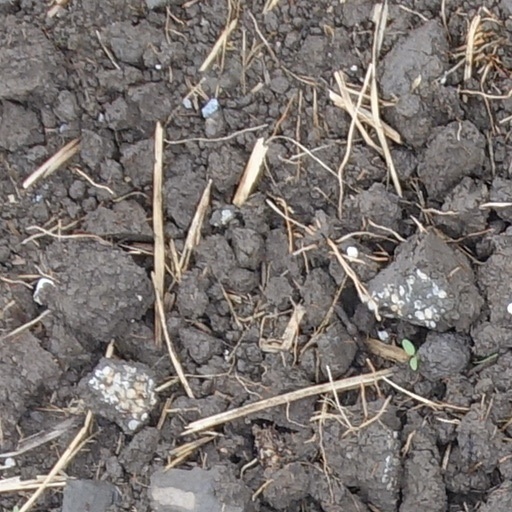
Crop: wheat